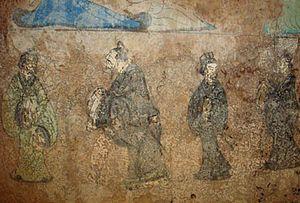
La dynastie Han est une période de l'histoire de la Chine qui débute en 206 av. J.-C, lorsque Han Gaozu fonde la dynastie en montant sur le trône, et s’achève en 220 ap. J.-C, à la fin du règne de Han Xiandi. Elle est elle-même divisée en deux périodes : celle des Han occidentaux ou Han antérieurs, capitale Chang'an, et celle des Han orientaux ou Han postérieurs, capitale Luoyang. Ces deux périodes sont séparées par la courte dynastie Xin fondée par Wang Mang et qui disparaît après la mort de son fondateur.